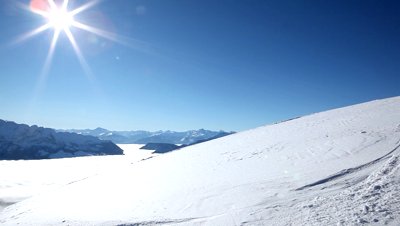
Weather: sun or clear